Otto Pfeilizer-Frank

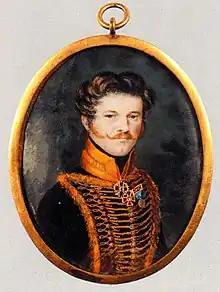

Baron Otto Wilhelm Hermann von Pfeilitzer gen. Franck, sometimes referred to as "Otto Romanovich Franck" or "Otto Romanovich Pfeilitzer-Franck" (February 29, 1788 – March 9, 1844) was a Russian statesman, the 6th governor of Taganrog.